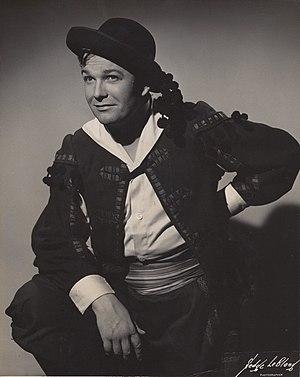
Fernando Corena est un chanteur classique de nationalité suisse, particulièrement associé au répertoire bouffe.